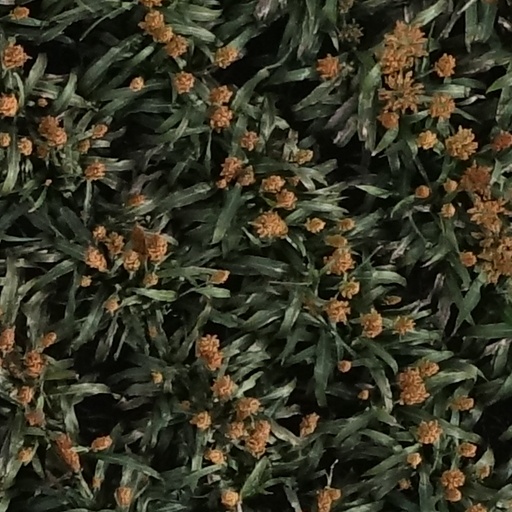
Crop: sorghum